Santal people

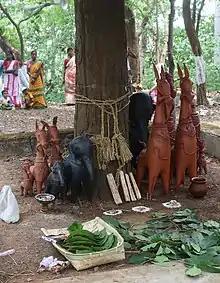
Jaher, the holy place of Santal

There are seven kinds of marriage recognized in the Santal community, each with its own degree of social acceptance. The most elaborate kind of marriage is the , or ancestor's marriage, but the most widely practiced is . In this form of marriage, a boy and girl who wish to marry decide to go to the groom's house and stay there a while. When the girl's family are made aware of their situation, the of the girl's village arrives at the house of the headman of the boy's village to discover the couple's intentions. The couple are summoned to the village headman and the bride is asked whether she wishes to set a date for . If she replies 'no', the boy's family will have to pay a small fine to the of the girl's village, who would take the girl back to her father. If she assents, the boy's family is consulted for the best day for the . The bride and groom are not bound by any obligation to marry. During this time, the stays in the village to give all the information he can to the bride's father: both in determining what would be a good bride price to demand and whether the marriage might end in a short time.